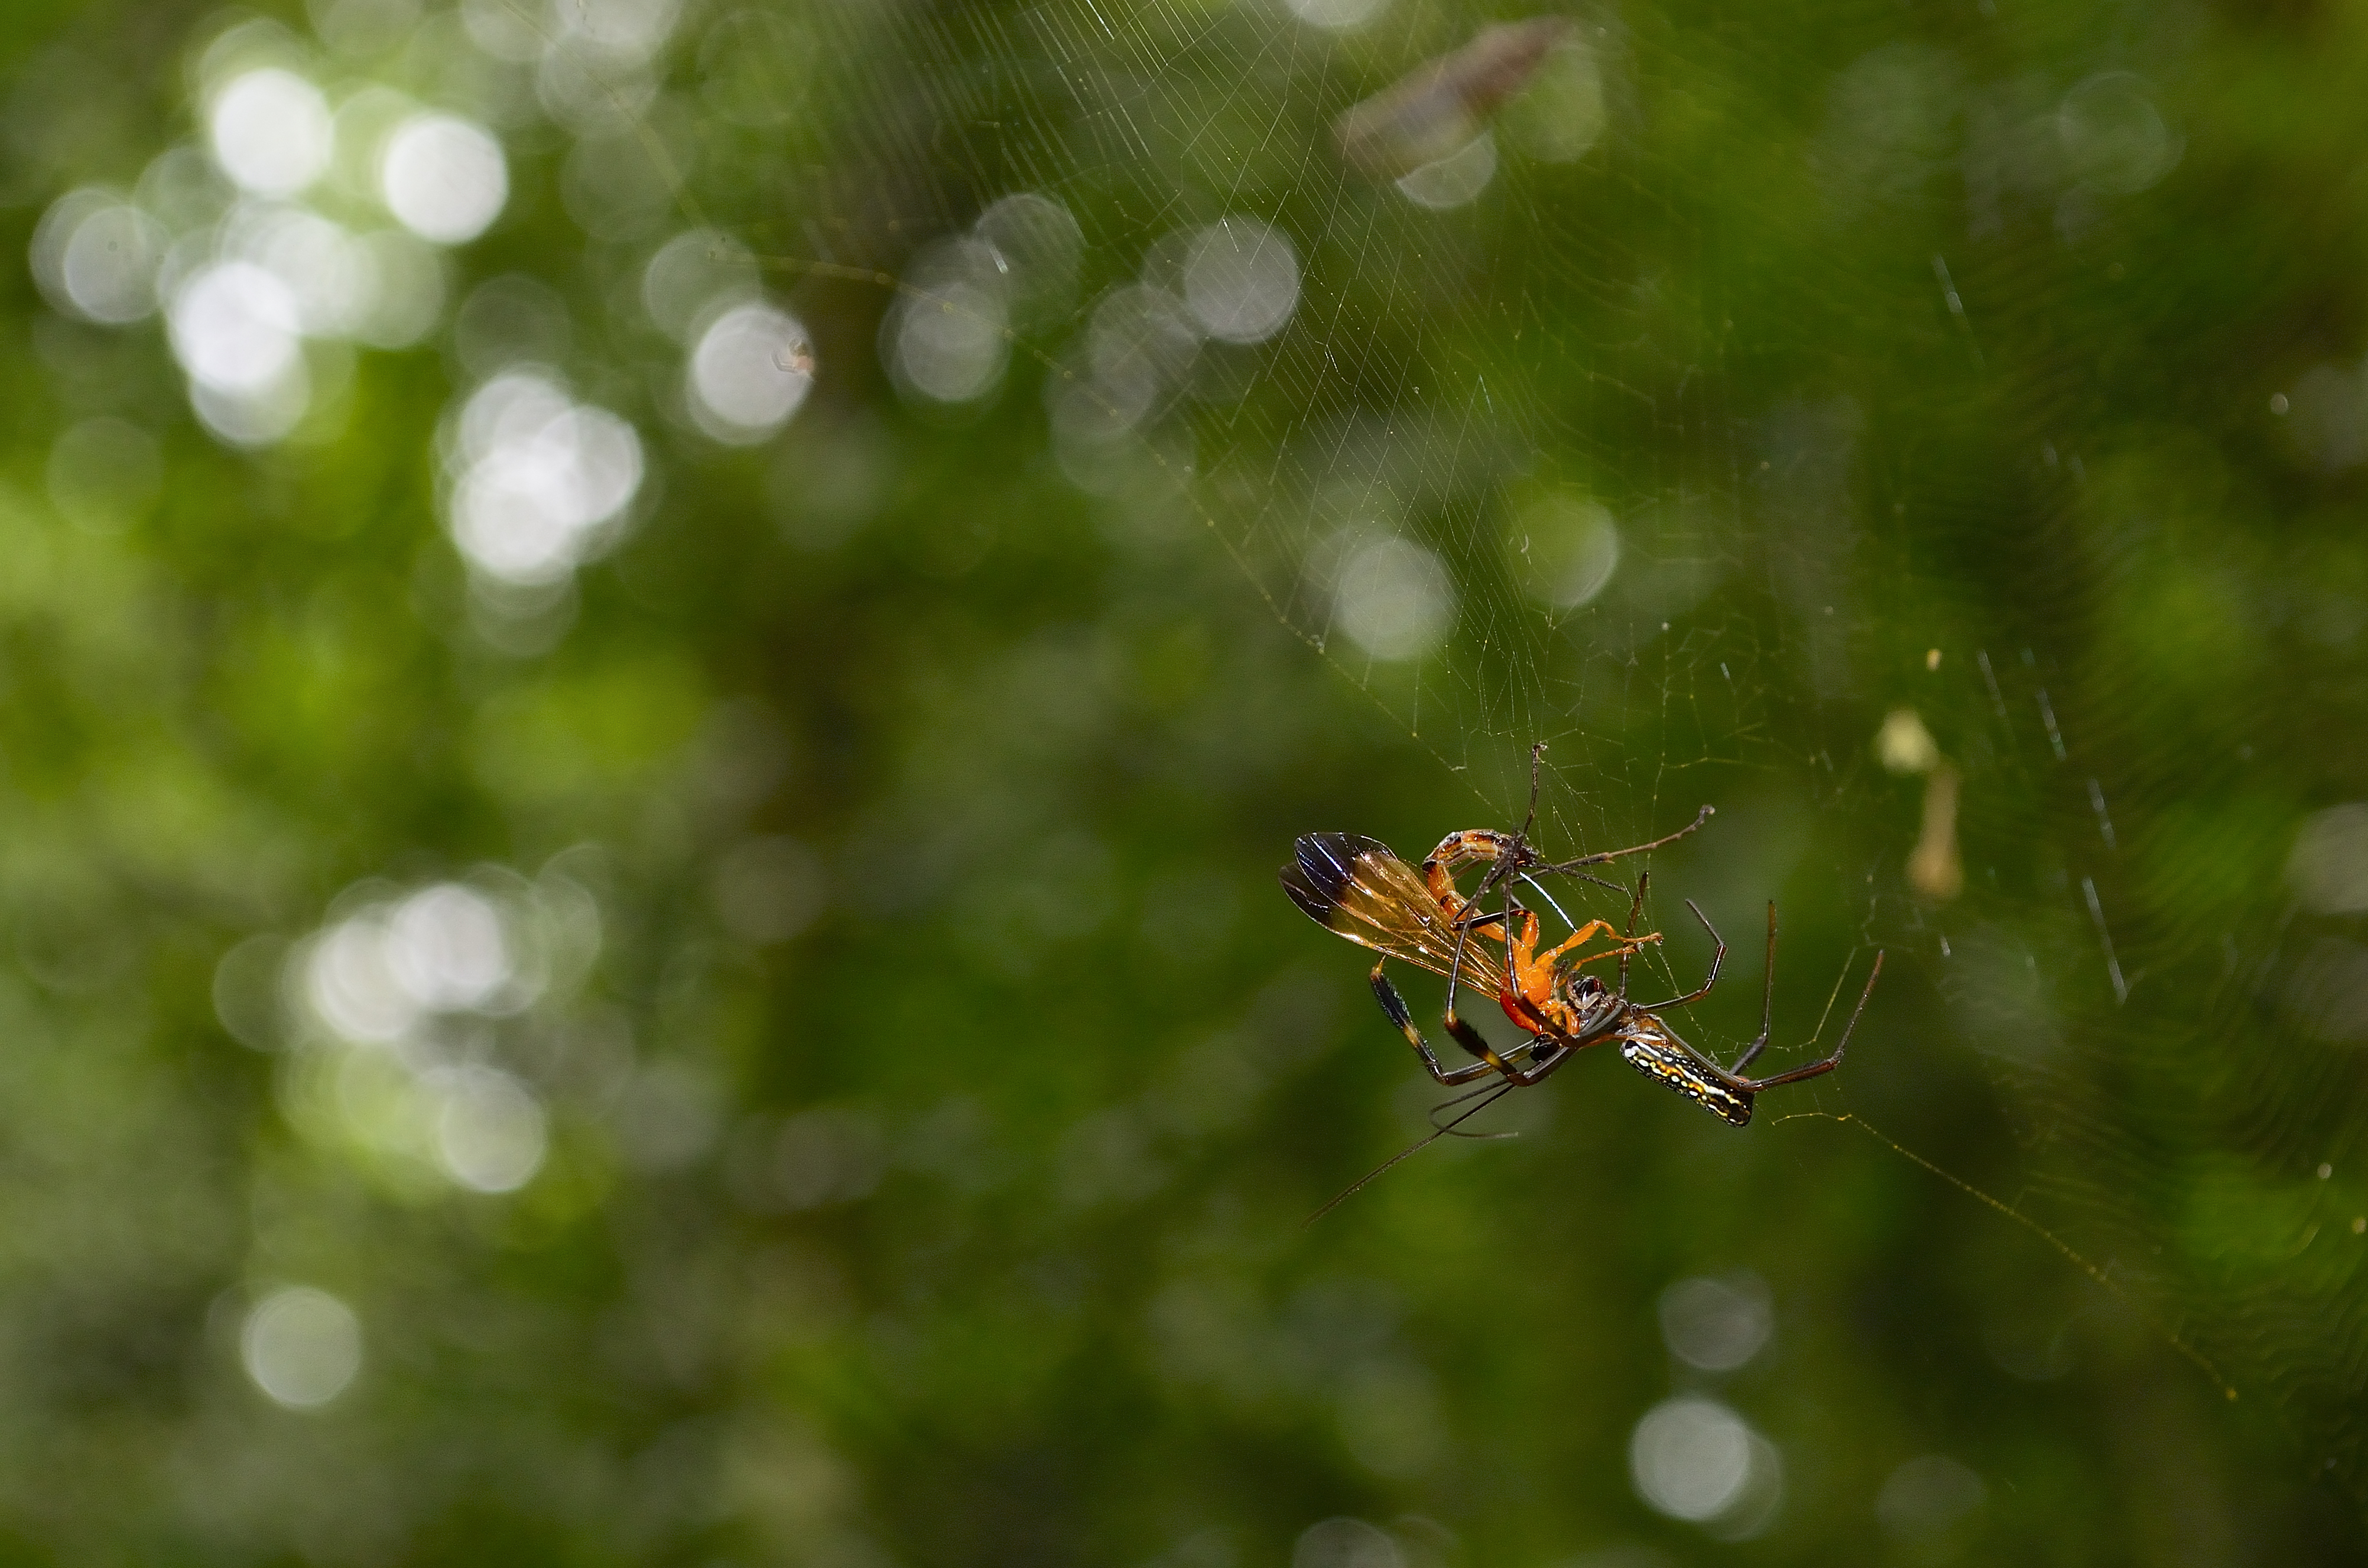
nature, grass, dew, photography, meadow, leaf, flower, green, insect, fauna, invertebrate, close up, spider, turismo, verde, misiones, selva, mem2015caraguatay, mem2015, agroturismo, caraguatay, moisture, macro photography